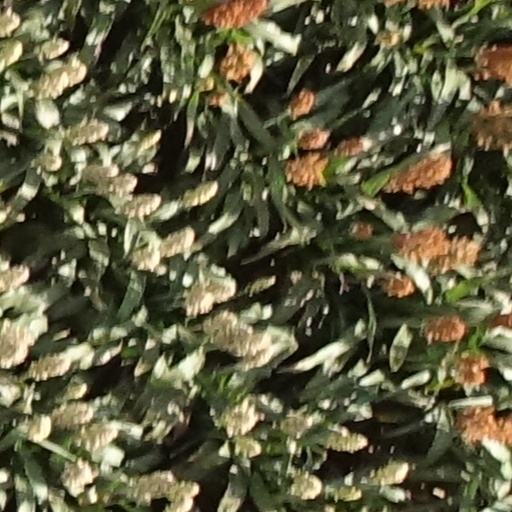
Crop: sorghum